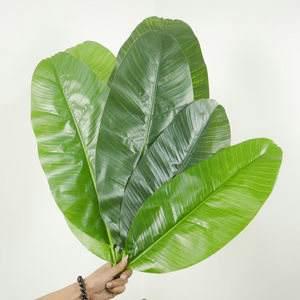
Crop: unknown
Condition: banana